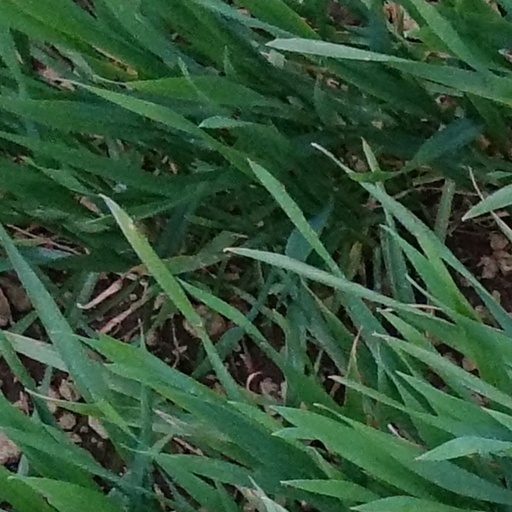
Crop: wheat